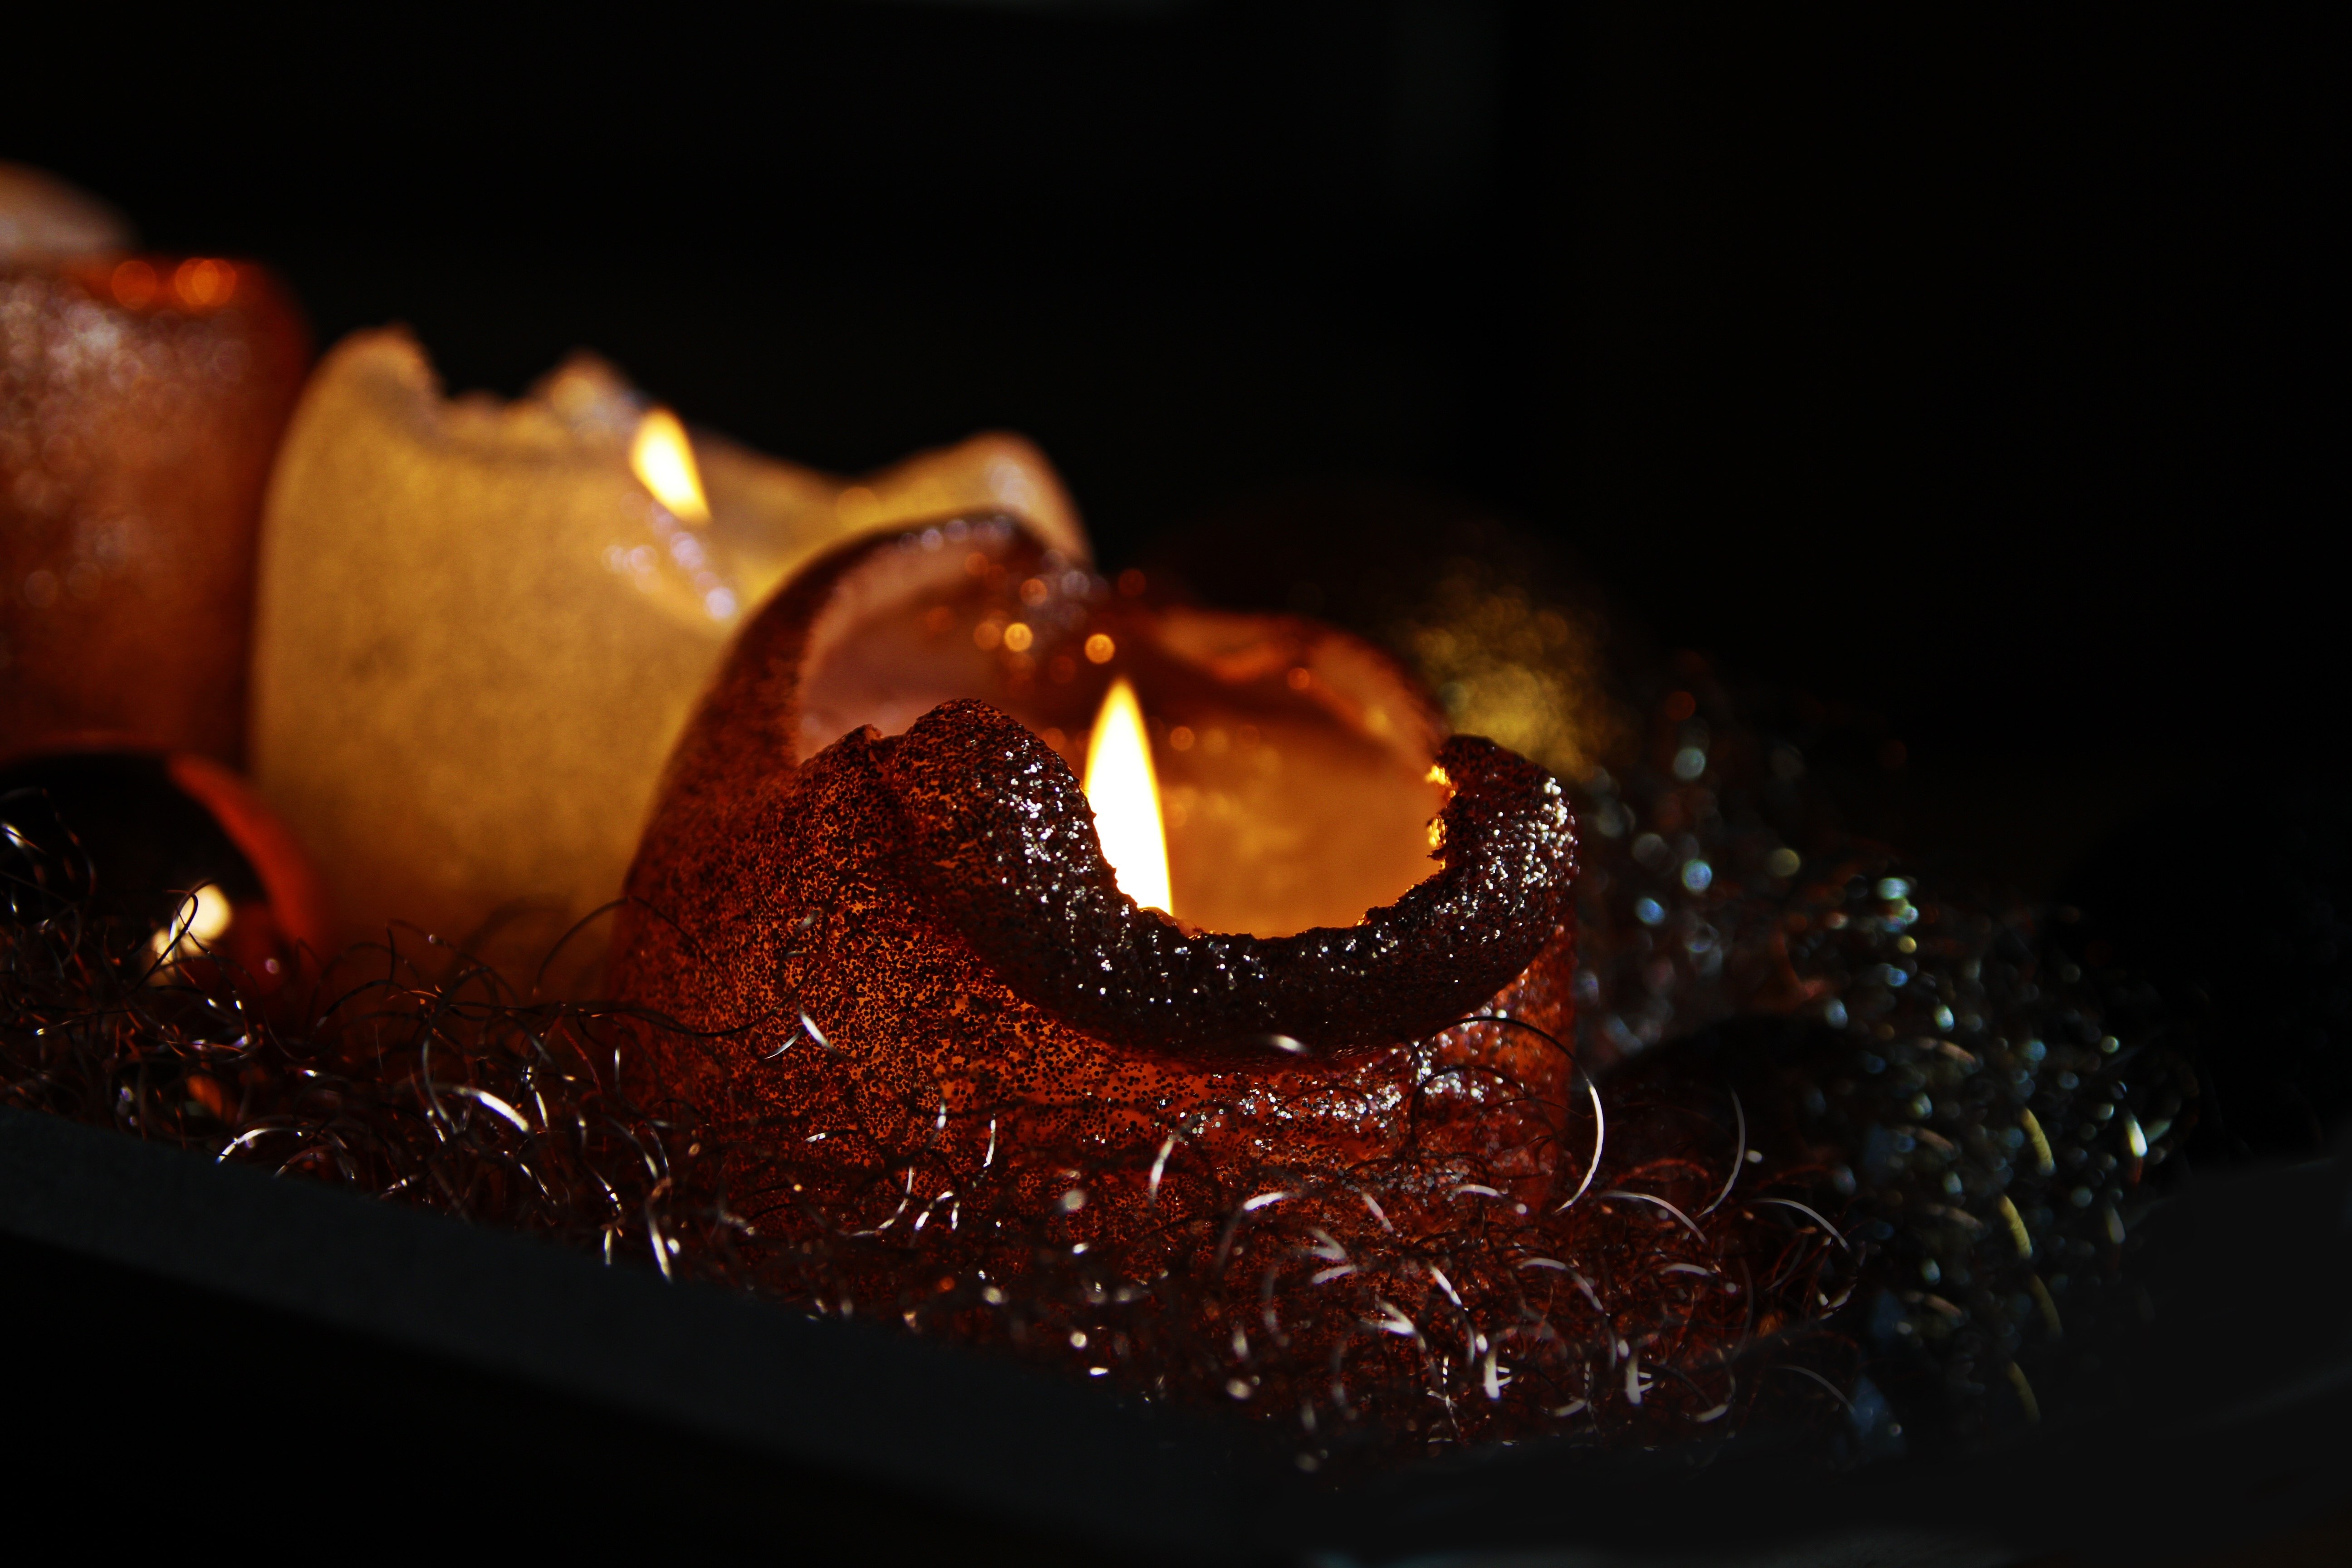
light, night, glass, decoration, flame, fire, darkness, lighting, illuminated, close up, candles, gloomy, mood, wax candle, gloss, macro photography, still life photography, computer wallpaper